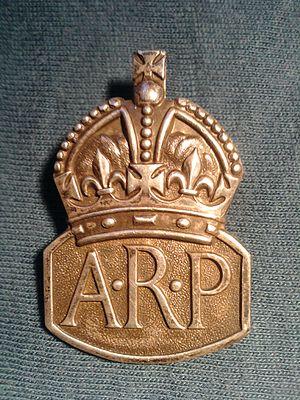
L'Air Raid précautions était une organisation au Royaume-Uni mise en place avant la Seconde Guerre mondiale, vouée à la protection des civils contre les raids aériens. Elle a été créée en 1924 en réponse aux craintes croissantes dues à la menace que faisait peser le développement des bombardiers. Giulio Douhet avait publié Il dominio dell'aria en 1921 et sa thèse principale était restée en mémoire chez les Anglais comme « le bombardier passera toujours au travers ».